Thirumakkottai

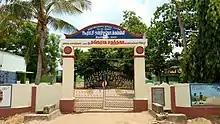

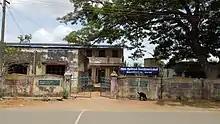
Government Boys Higher Secondary School is located in Main Road Thirumakkottai.

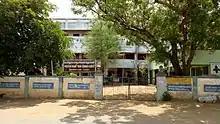
Government girls Higher Secondary School is located in Main Road Thirumakkottai.

Thirumakkottai earns a good amount of foreign money through its globally spread out community. Most families have at least one member working abroad. Most of them are in Singapore, Fewer people live in this country America, Canada, London, Malaysia, Australia, Saudi Arabia, Dubai and Kuwait.